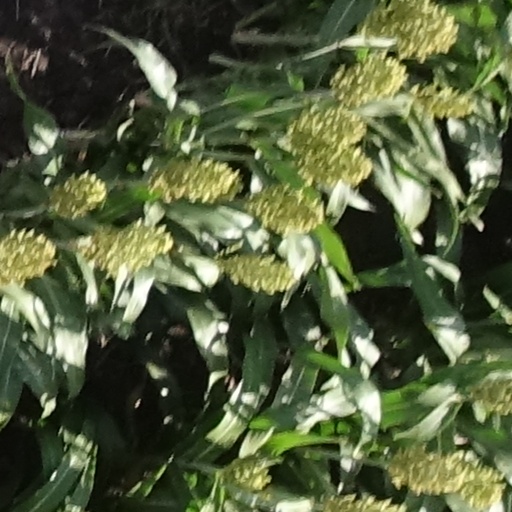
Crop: sorghum